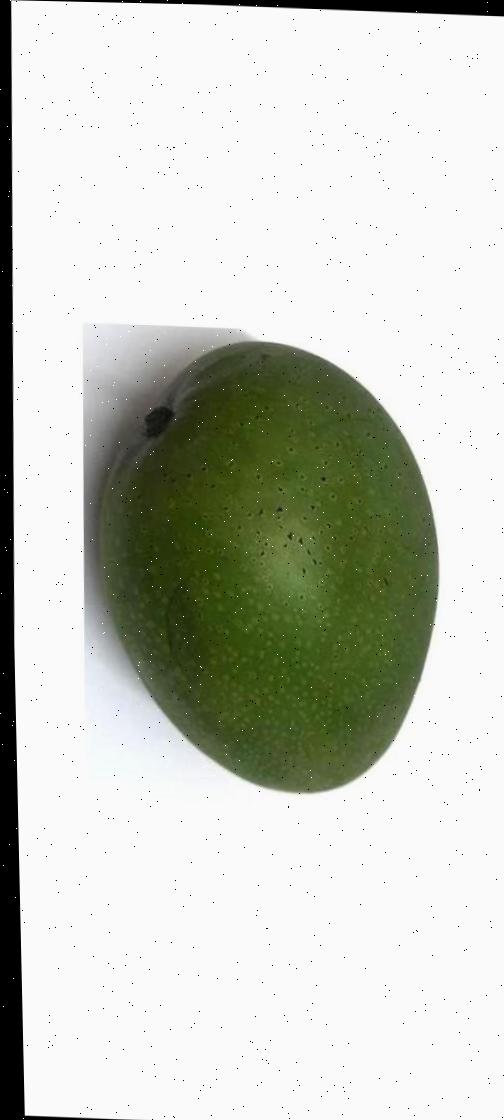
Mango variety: Ashshina Zhinuk